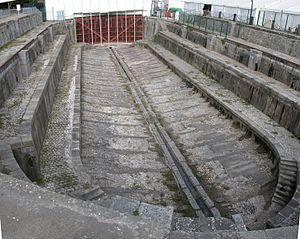
Forme de radoub à l'arsenal de Rochefort - Photo personnelle prise en septembre 2006.
Rochefort, appelée aussi Rochefort-sur-Mer, est une commune du Sud-Ouest de la France située dans le département de la Charente-Maritime. Ses habitants sont appelés les Rochefortais et les Rochefortaises.
Une forme de radoub est un bassin qui permet l’accueil de navires et leur mise à sec pour leur entretien, leur carénage, leur construction, voire parfois leur démantèlement.
Le radier est une base ou une plate-forme stable sur laquelle reposent d’autres éléments. L’architecture de cette plate-forme dépend du contexte où elle est utilisée.